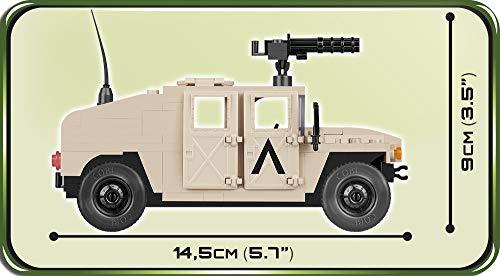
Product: COBI Small Army NATO Armored All-Terrain Vehicle Building Kit, Desert
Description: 1 figure of a soldiers with accessories.
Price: $30.99
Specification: ProductDimensions:10.8x2.2x8.7inches|ItemWeight:8.3ounces|ShippingWeight:11.7ounces(Viewshippingratesandpolicies)|ASIN:B07FDNDT9M|Itemmodelnumber:COB24305|Manufacturerrecommendedage:6-15years